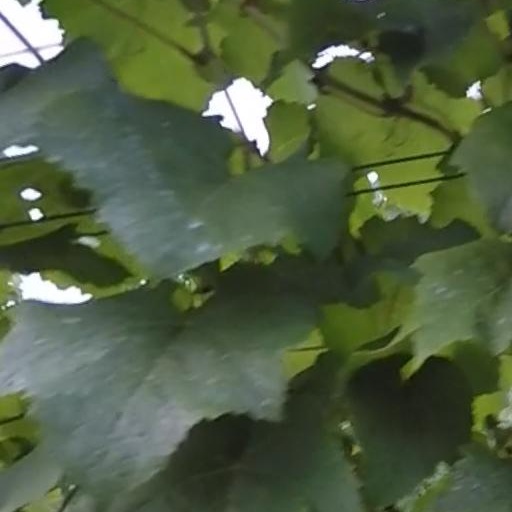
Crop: grape